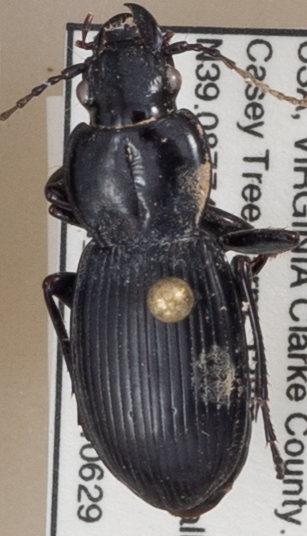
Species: Cyclotrachelus furtivus
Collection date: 2021-06-29
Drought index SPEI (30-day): -0.03
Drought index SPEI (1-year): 0.54
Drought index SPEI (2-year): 0.39